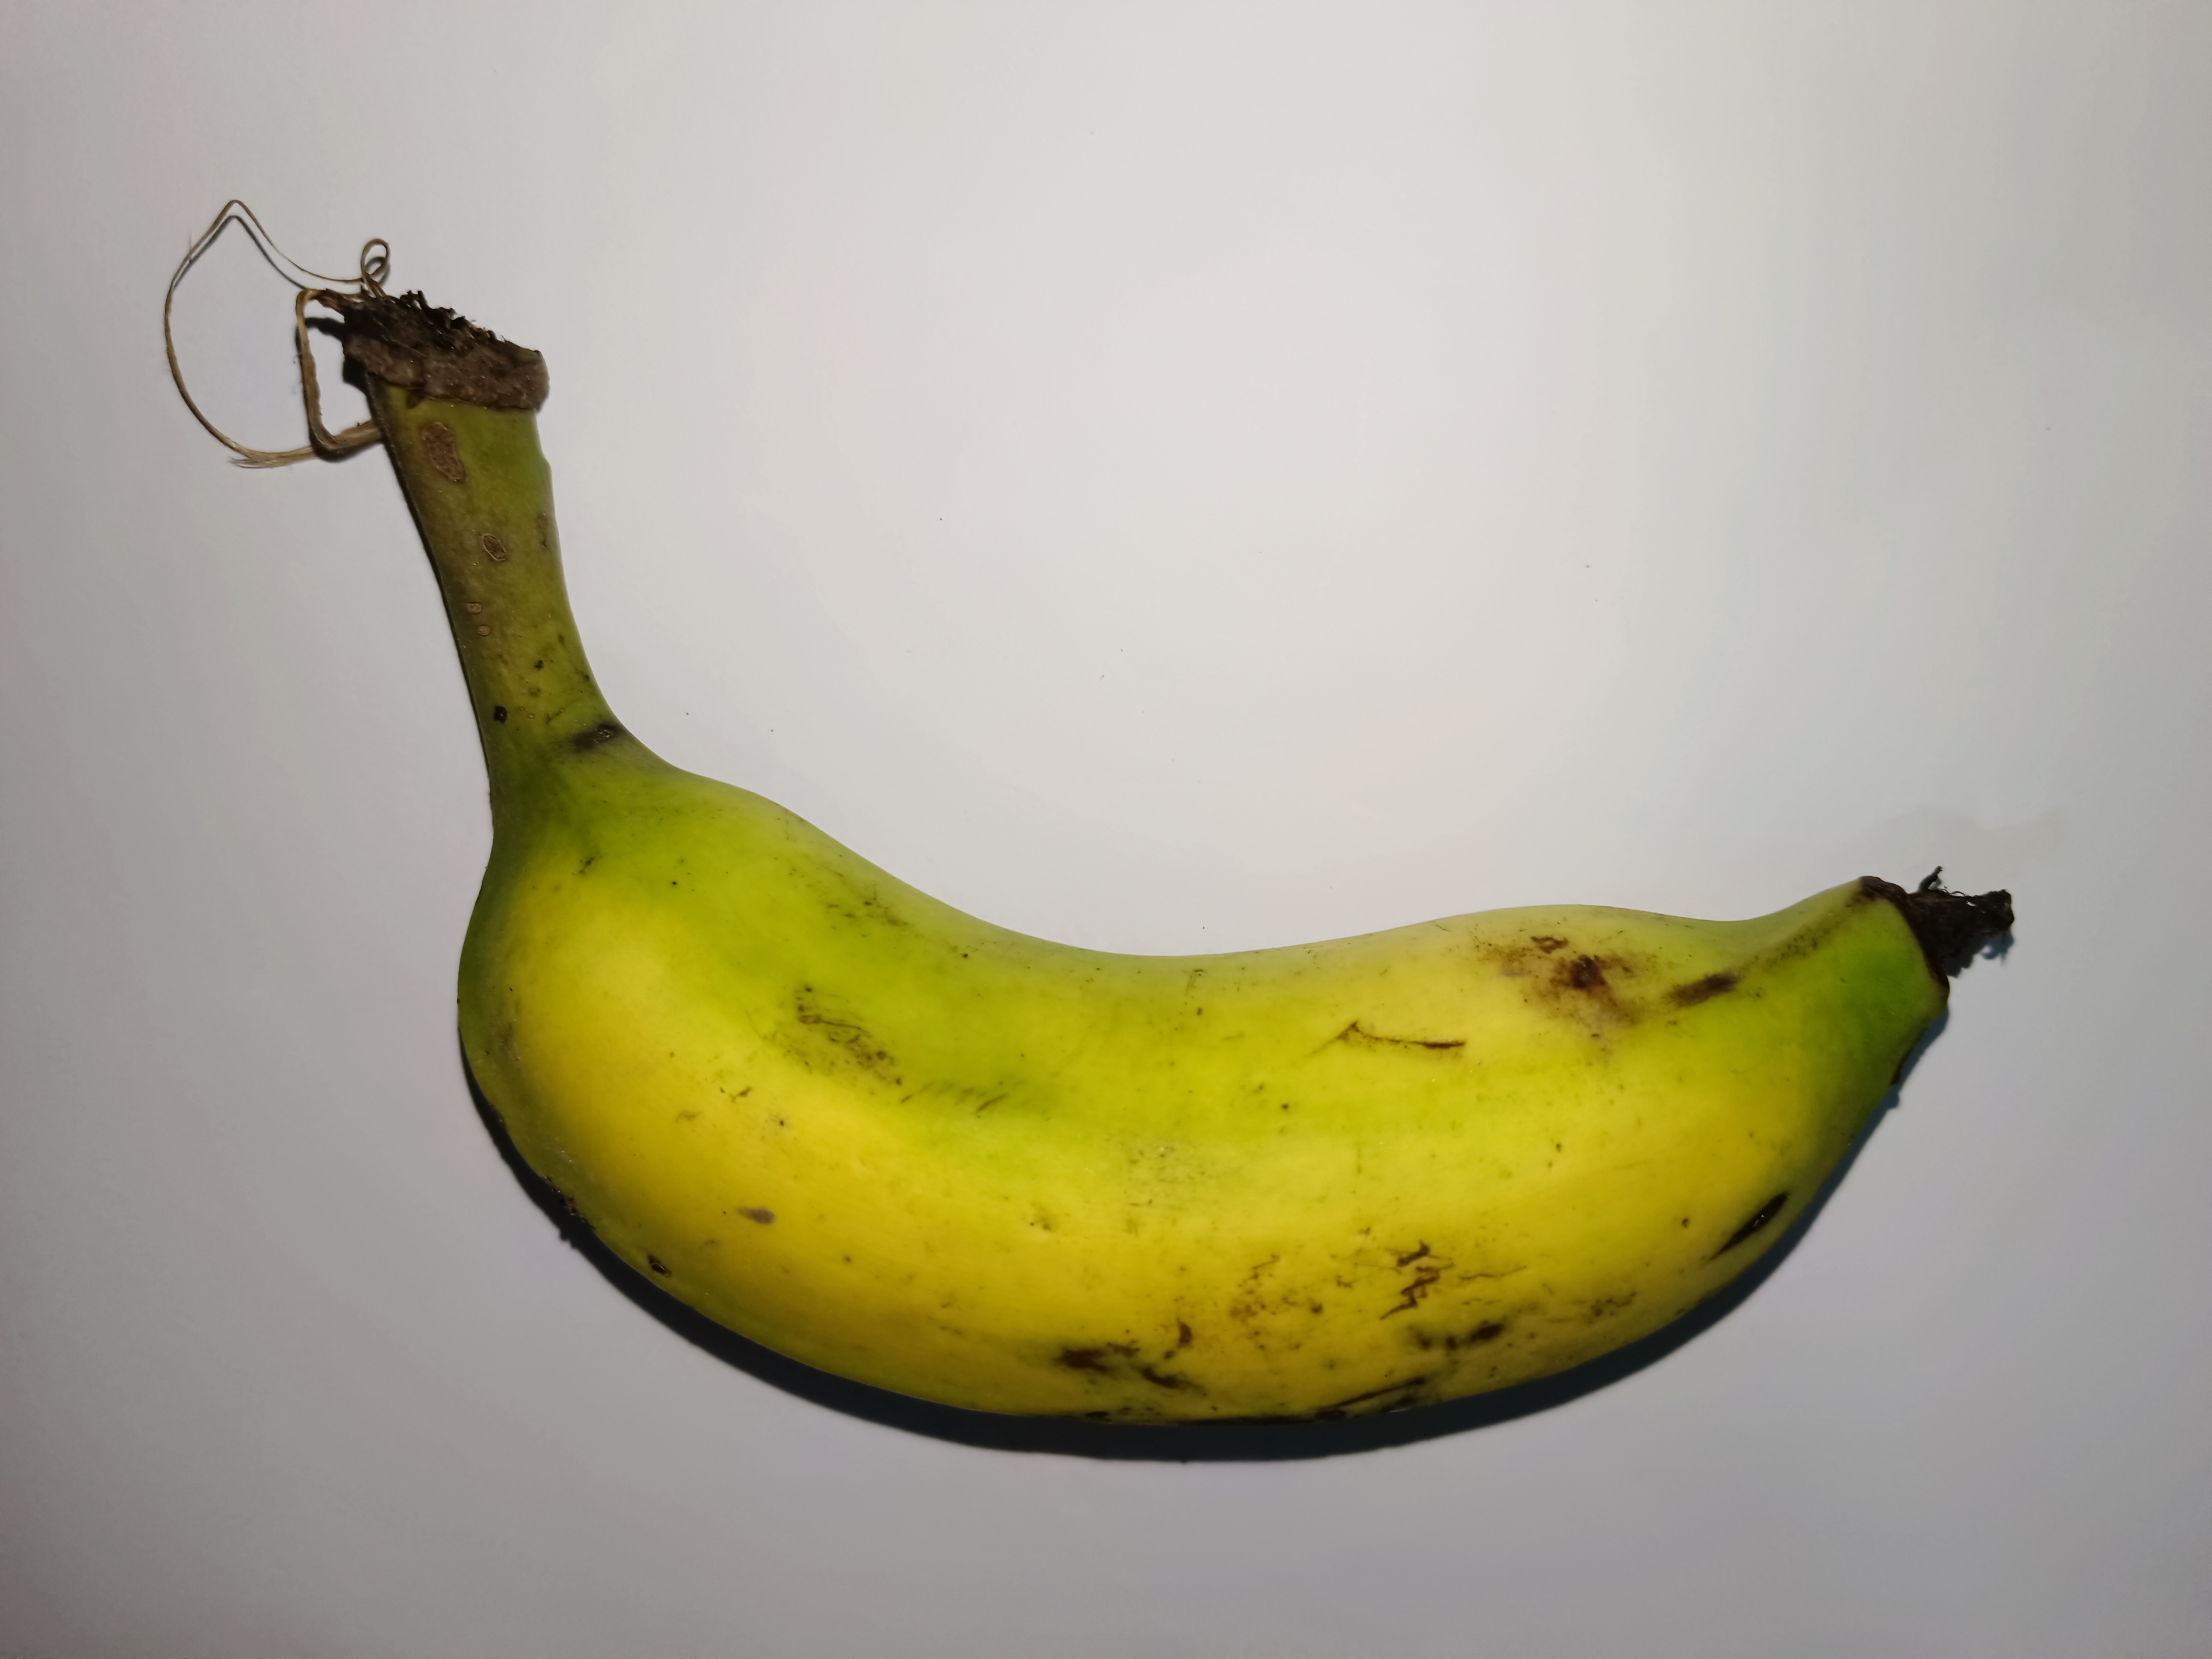
Banana variety: Shobri